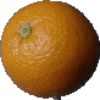
Label: orange